Etherlords

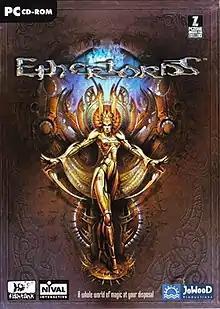
Cover art for the first game

Etherlords is a series of fantasy turn-based strategy and card-dueling video games for the PC, by Russian developer Nival Interactive. The first game was published November 15, 2001 by Ravensburger Interactive Media under their mature game label Fishtank Interactive. Prior to worldwide release it was released in Russia one week earlier (November 9) as "Demiurges". It was followed two years later by a sequel, "Etherlords II", which was published in Europe by DreamCatcher Interactive and in North America by Strategy First. A third game for the iOS and Android was released in 2014 titled "Etherlords", a free-to-play game with automated battles.